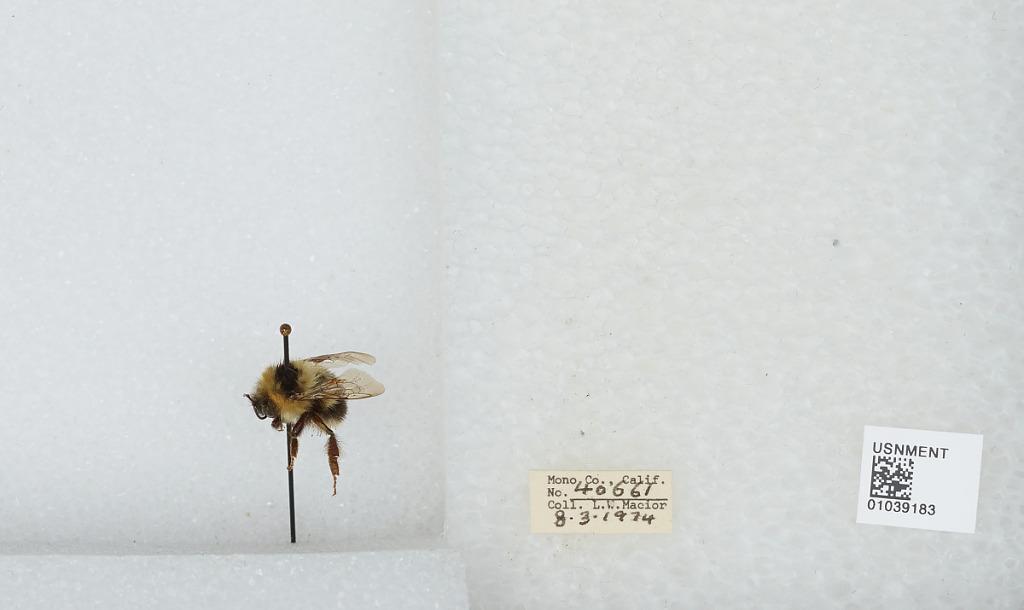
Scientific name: Bombus (Cullumanobombus) rufocinctus Cresson
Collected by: L. Macior
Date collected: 1974-8-3
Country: United States
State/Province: California
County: Mono
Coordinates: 37.92, -118.87